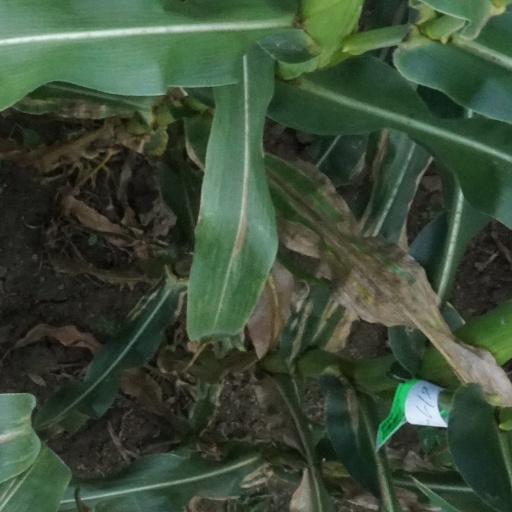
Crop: maize; corn